Geraldine Katt

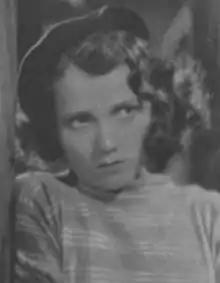

Geraldine Kattnig (4 February 1920 – 9 November 1995) was an Austrian actress. She appeared in more than ten films from 1936 to 1951.